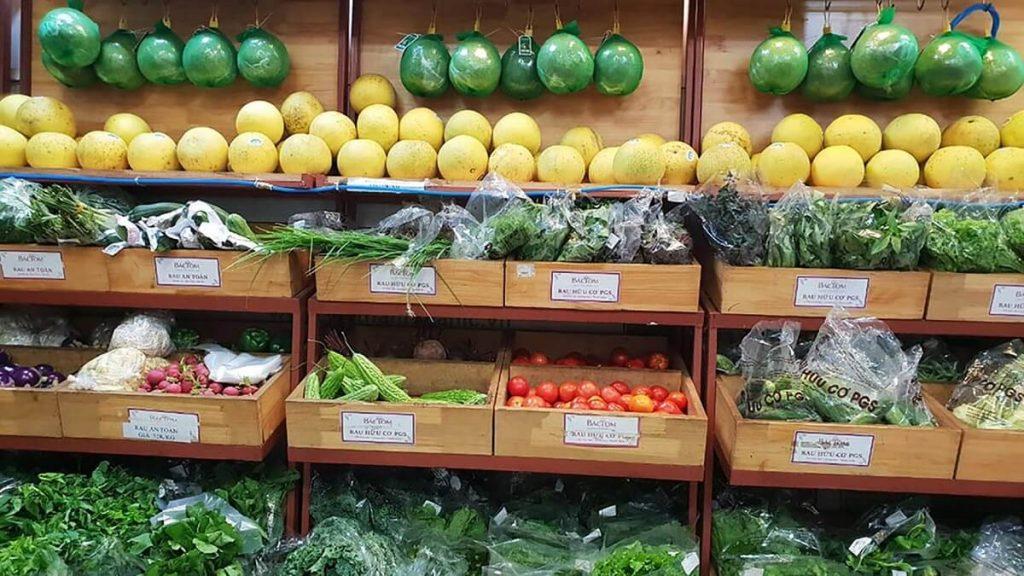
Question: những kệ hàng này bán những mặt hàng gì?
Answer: bán các loại trái cây, rau củ quả